Ciudad del Saber

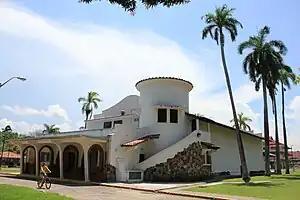
The cultural center in Ciudad del Saber,

Among its better-known affiliates are UNICEF's regional headquarters, the Red Cross, the U.S Peace Corps, the United Nations Development Programme regional office for Latin America and the Caribbean, the World Food Program, and Plan International.